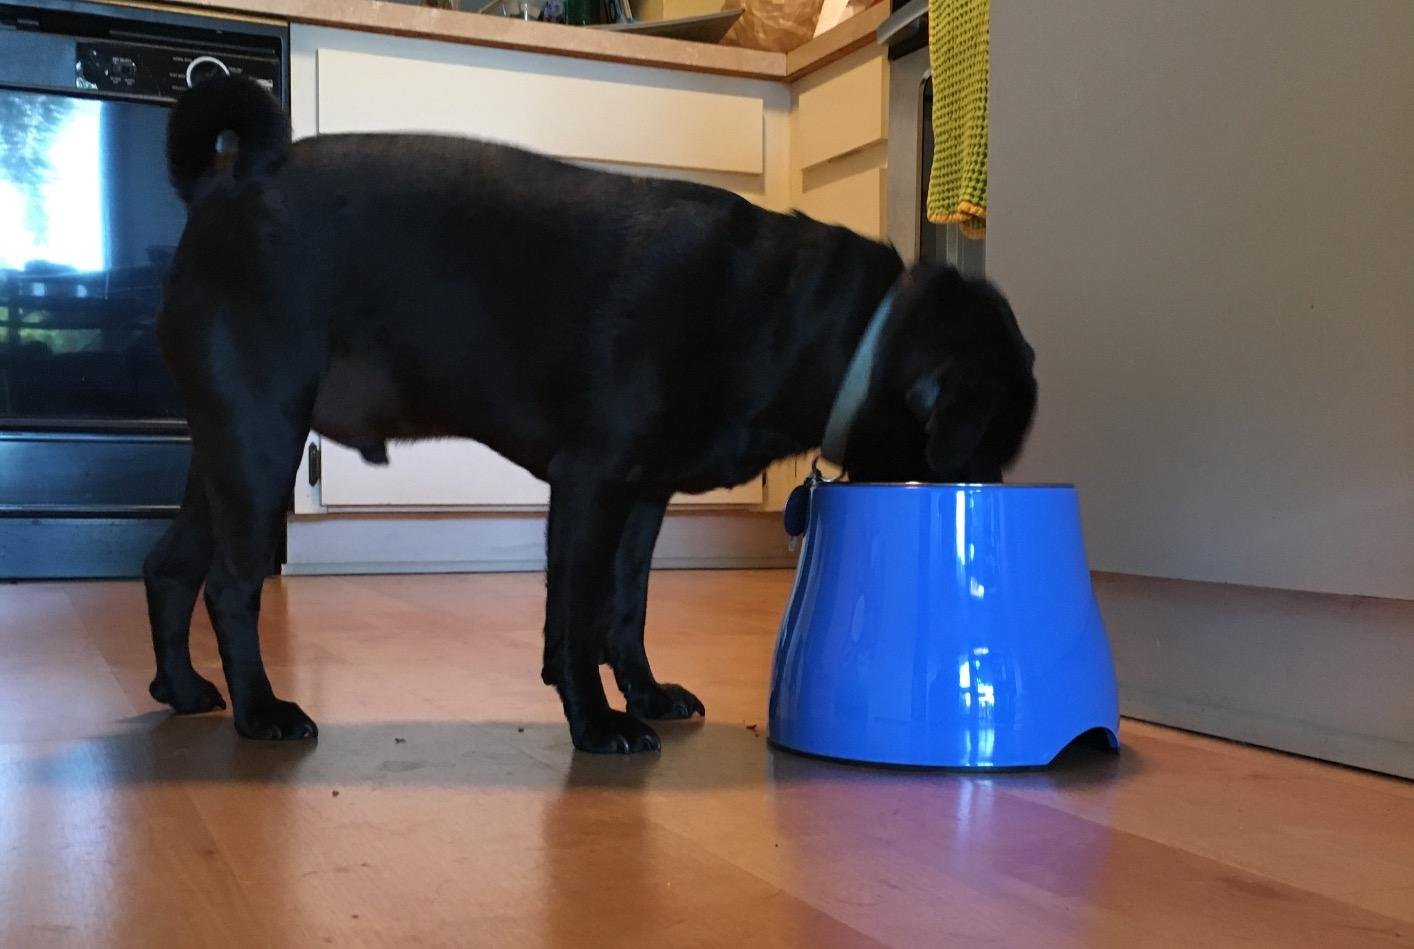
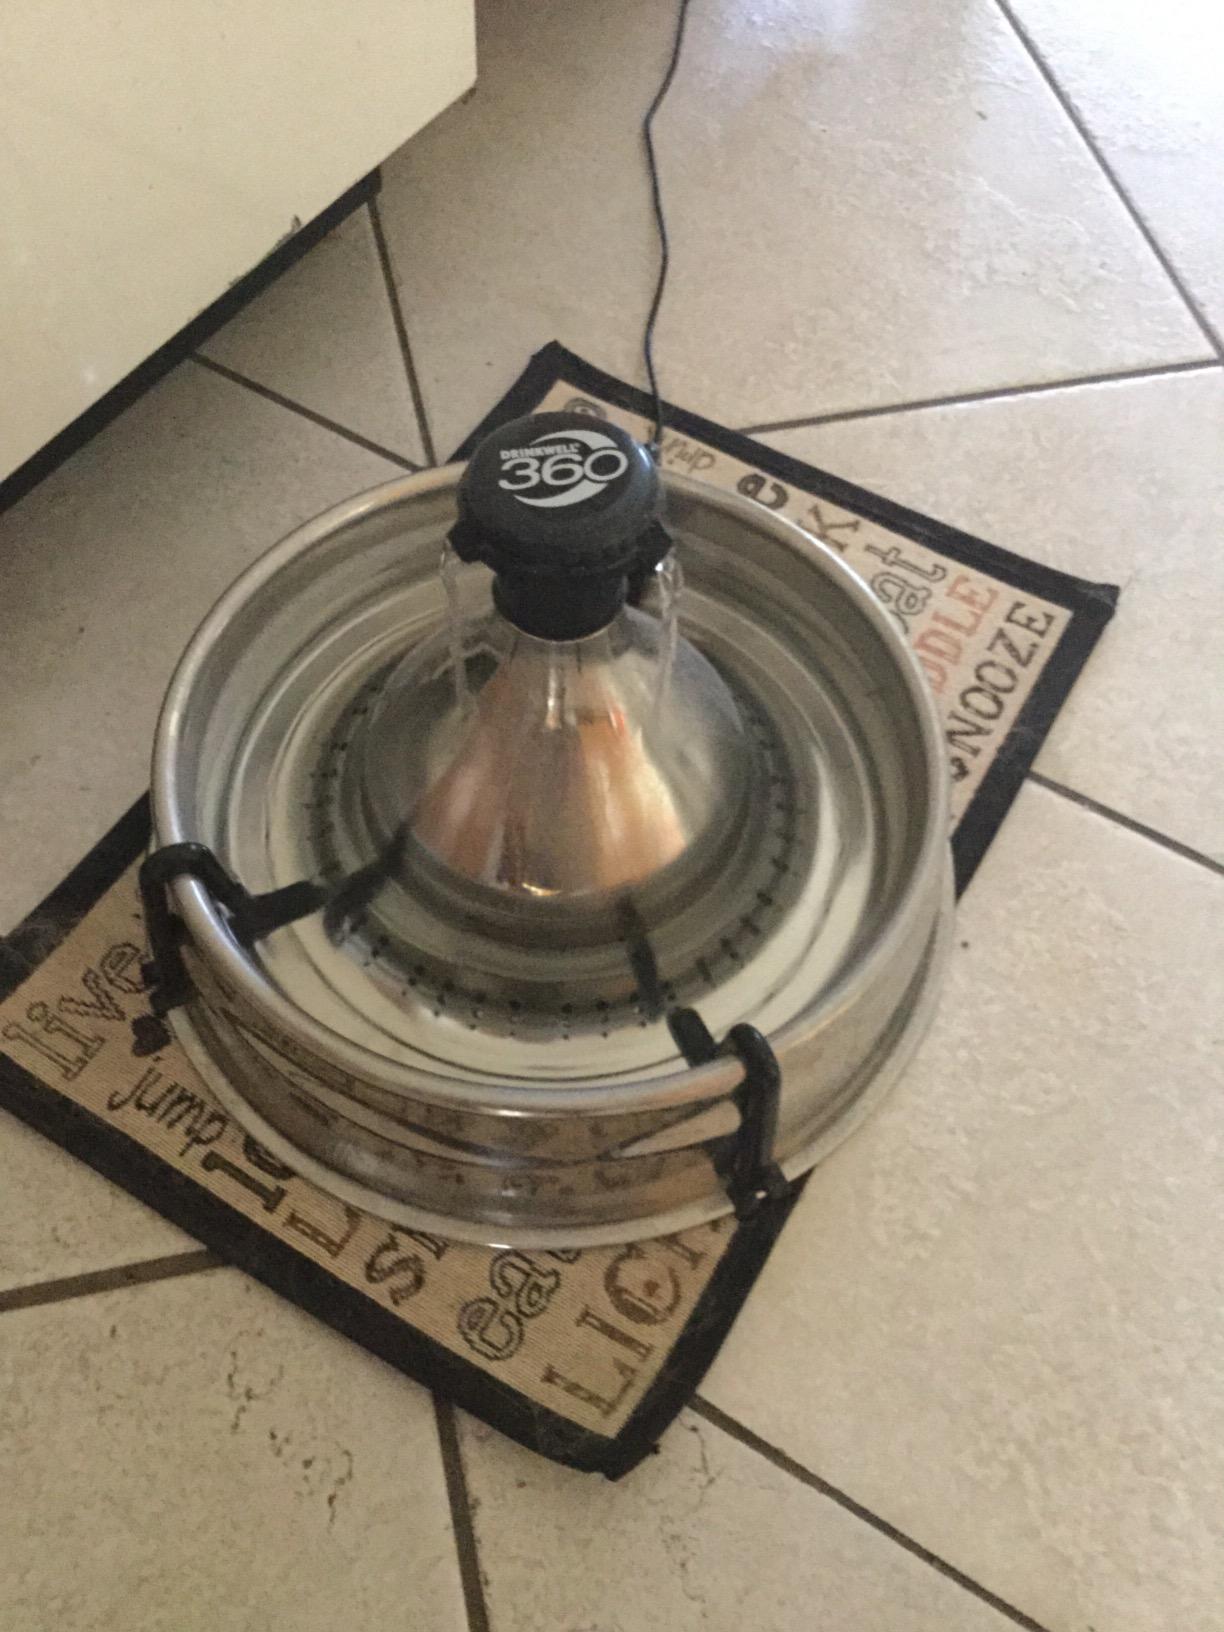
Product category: items_bowl
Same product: no